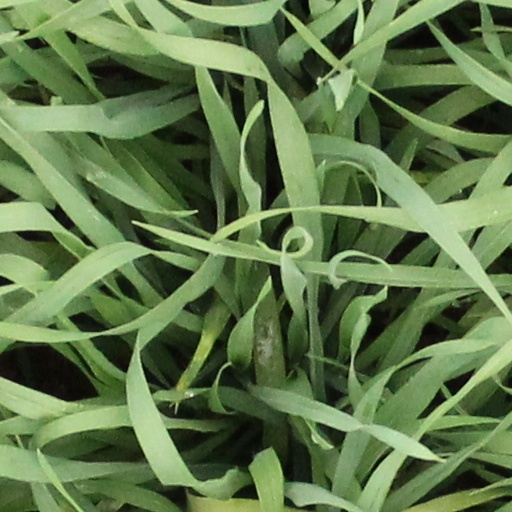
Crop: wheat